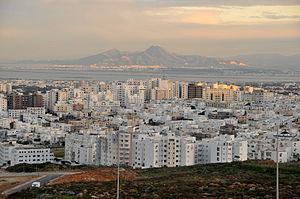
Panoramique de Tunis: Ennasr, El Menzah, Cherguia, Lac de Tunis, Hammam Lif et Djebel Boukornine.
Tunis est la ville la plus peuplée et la capitale de la Tunisie. Elle est aussi le chef-lieu du gouvernorat du même nom depuis sa création en 1956. Située au nord du pays, au fond du golfe de Tunis dont elle est séparée par le lac de Tunis, la cité s'étend sur la plaine côtière et les collines avoisinantes. Son cœur historique est la médina, inscrite au patrimoine mondial de l'Unesco.
El Menzah est le nom donné à un ensemble de plusieurs quartiers situé au nord de l'agglomération de Tunis, capitale de la Tunisie.
La Tunisie, en forme longue la République tunisienne, est un État d'Afrique du Nord bordé au nord et à l'est par la mer Méditerranée, à l'ouest par l'Algérie avec 965 kilomètres de frontière commune et au sud-sud-est par la Libye avec 459 kilomètres de frontière. Sa capitale Tunis est située dans le nord-est du pays, au fond du golfe du même nom. Plus de 30 % de la superficie du territoire est occupée par le désert du Sahara, le reste étant constitué de régions montagneuses et de plaines fertiles.